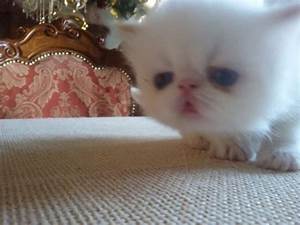
Label: gatto